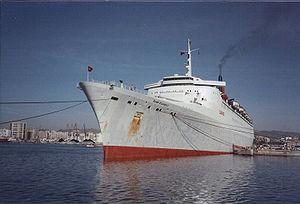
Le Queen Elizabeth 2 est un paquebot transatlantique britannique qui a sillonné les mers de 1969 à 2008. Il est principalement utilisé pour assurer la liaison transatlantique maritime régulière entre Southampton et New York, via Cherbourg, pour une traversée de cinq jours. Après le lancement du Queen Mary 2, il est employé principalement comme navire de croisière et effectue, chaque année, un tour du monde de trois mois.